Assured Scots

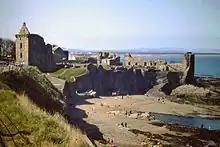
Henry Balnaves drafted a bond for assured Scots during the siege of St Andrews Castle.

Assured Scots were Scottish people who pledged to support English plans for Mary, Queen of Scots to marry Edward VI of England during the war of the Rough Wooing between 1543 and 1550. They took "assurances" and some received English pension money. Their motivations varied, and included favouring amity with England and their support for Protestant faith while Scotland was a Catholic country.